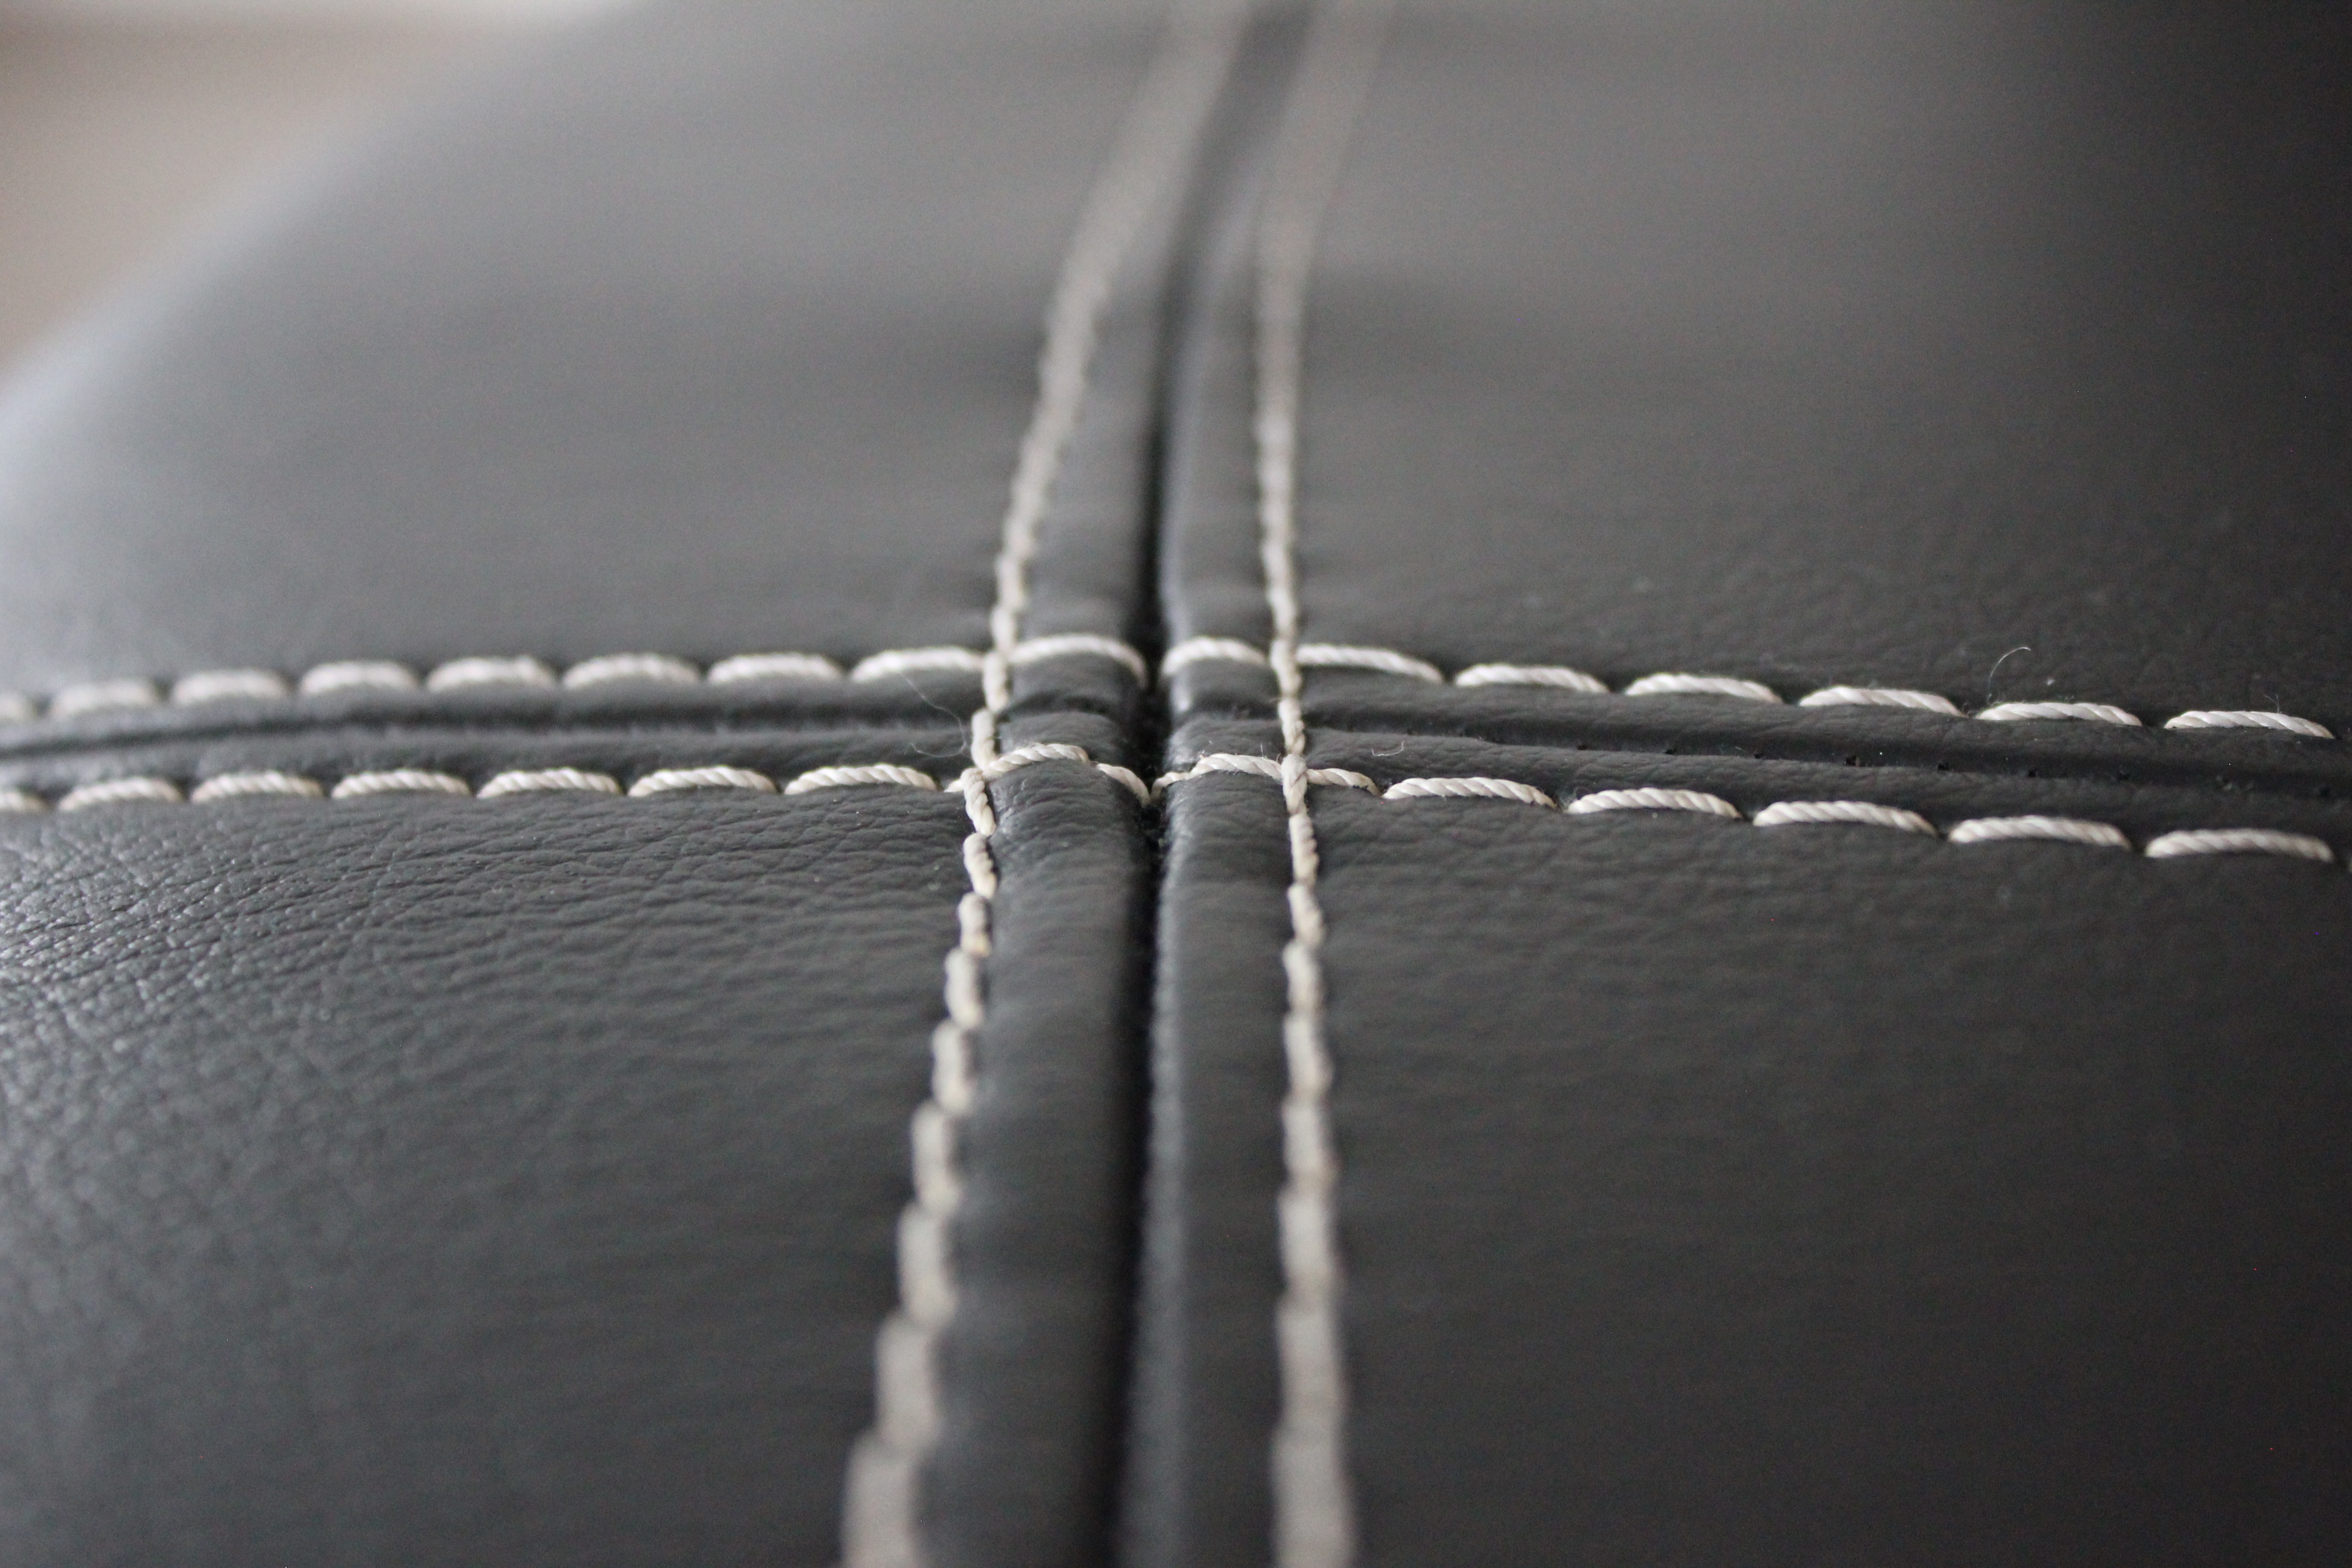
black and white, white, chain, black, monochrome, material, sewing, close up, macro photography, monochrome photography, the epidermis